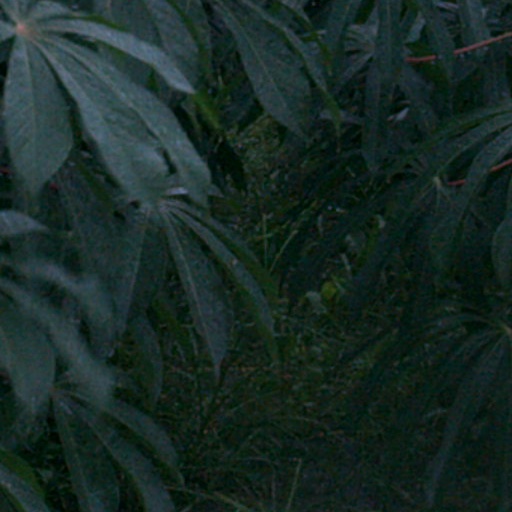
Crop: cassava